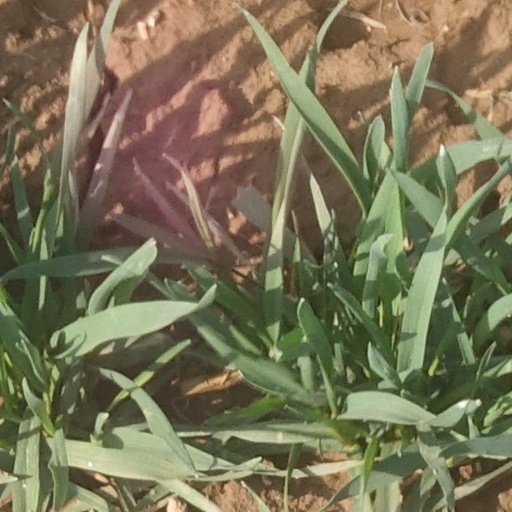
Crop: wheat